Henrik Gerner (bishop)

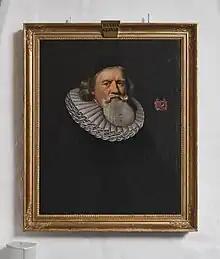
Portrait of Henrik Gerner in Viborg Cathedral.

Bishop Henrik Gerner (9 December 1629 – 14 May 1700) was a Dane who studied theology and travelled extensively in England. From 1656, at the age of 27, he became the parish priest for Birkerød (north of Copenhagen) and in 1693 until his death, he was appointed bishop of Viborg.